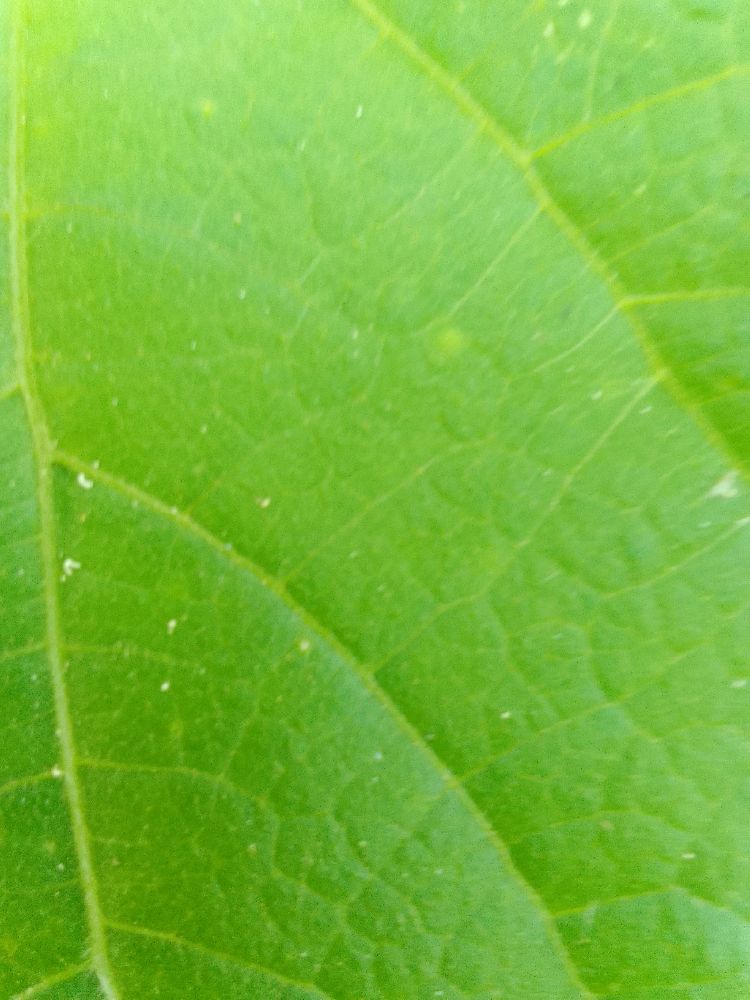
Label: healthy